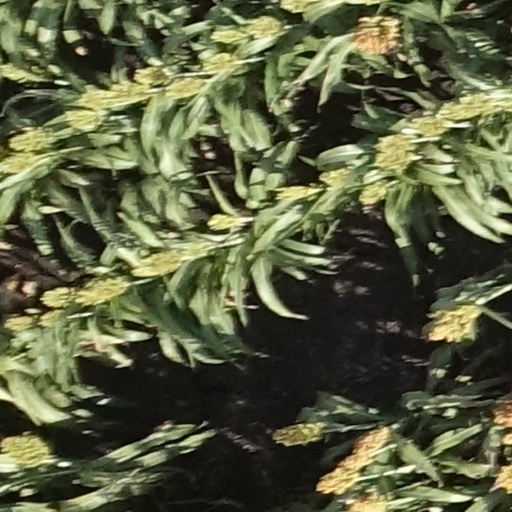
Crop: sorghum